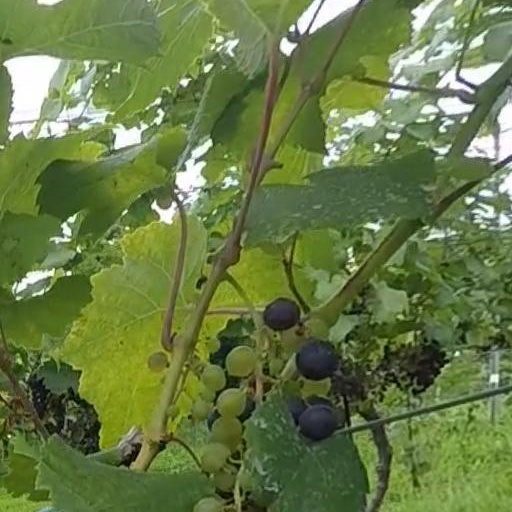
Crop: grape